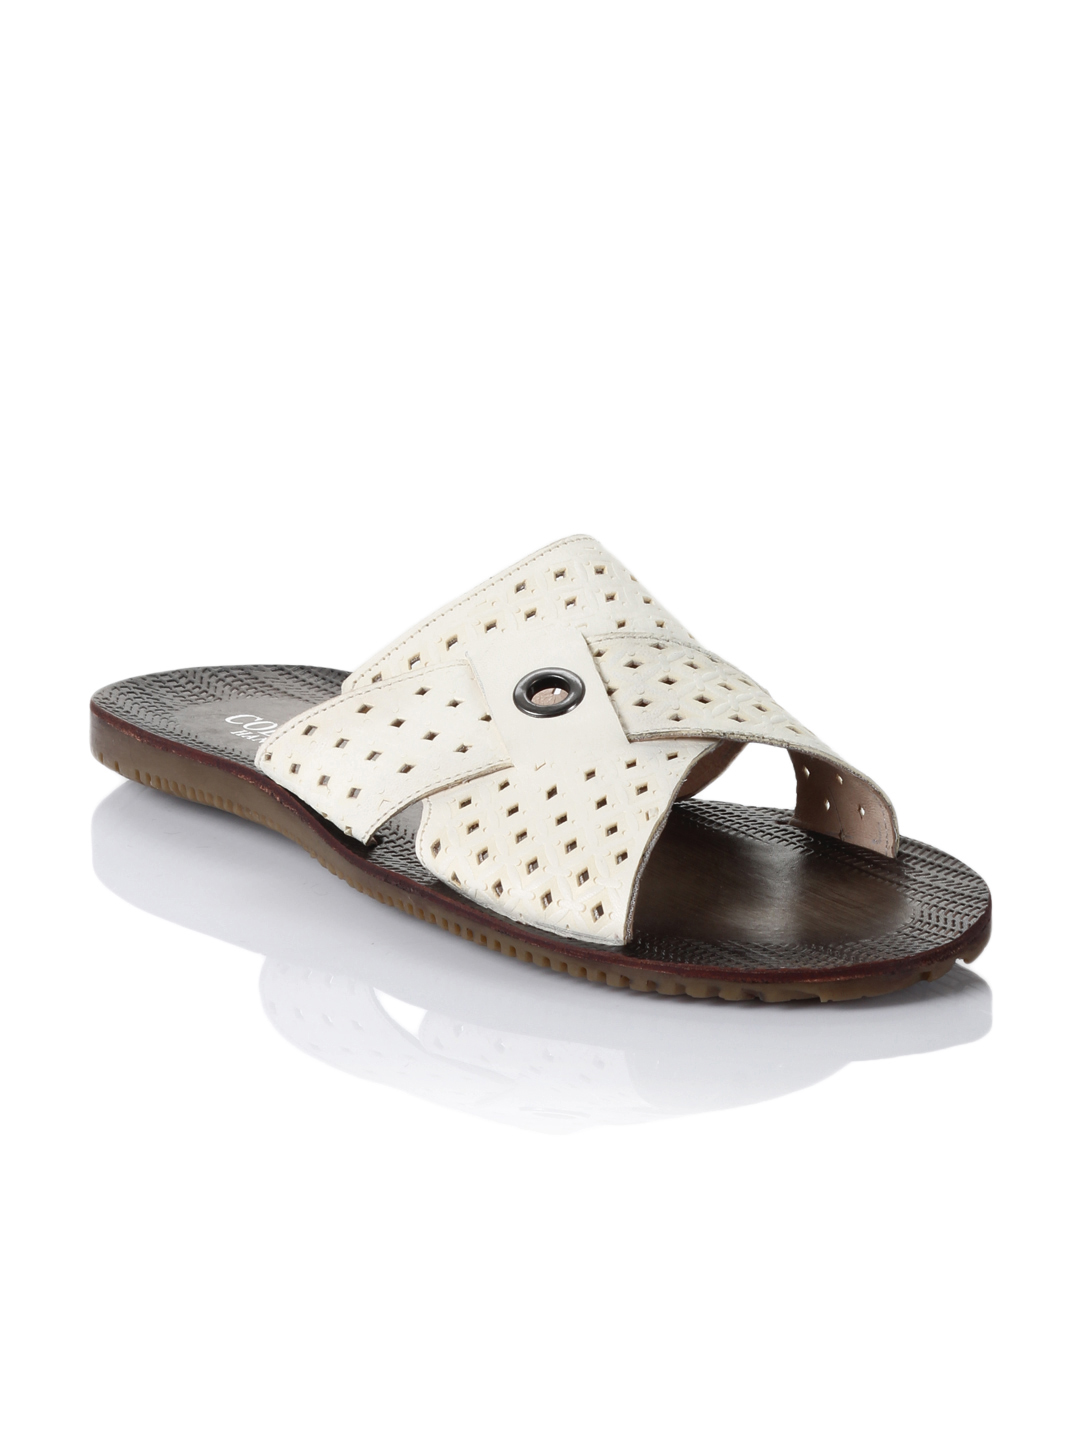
Cobblerz Men White Sandals
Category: Footwear / Sandal / Sandals
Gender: Men
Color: White
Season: Winter 2012
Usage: Casual